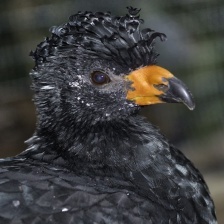
Species: WATTLED CURASSOW
Scientific name: CRAX GLOBULOSA